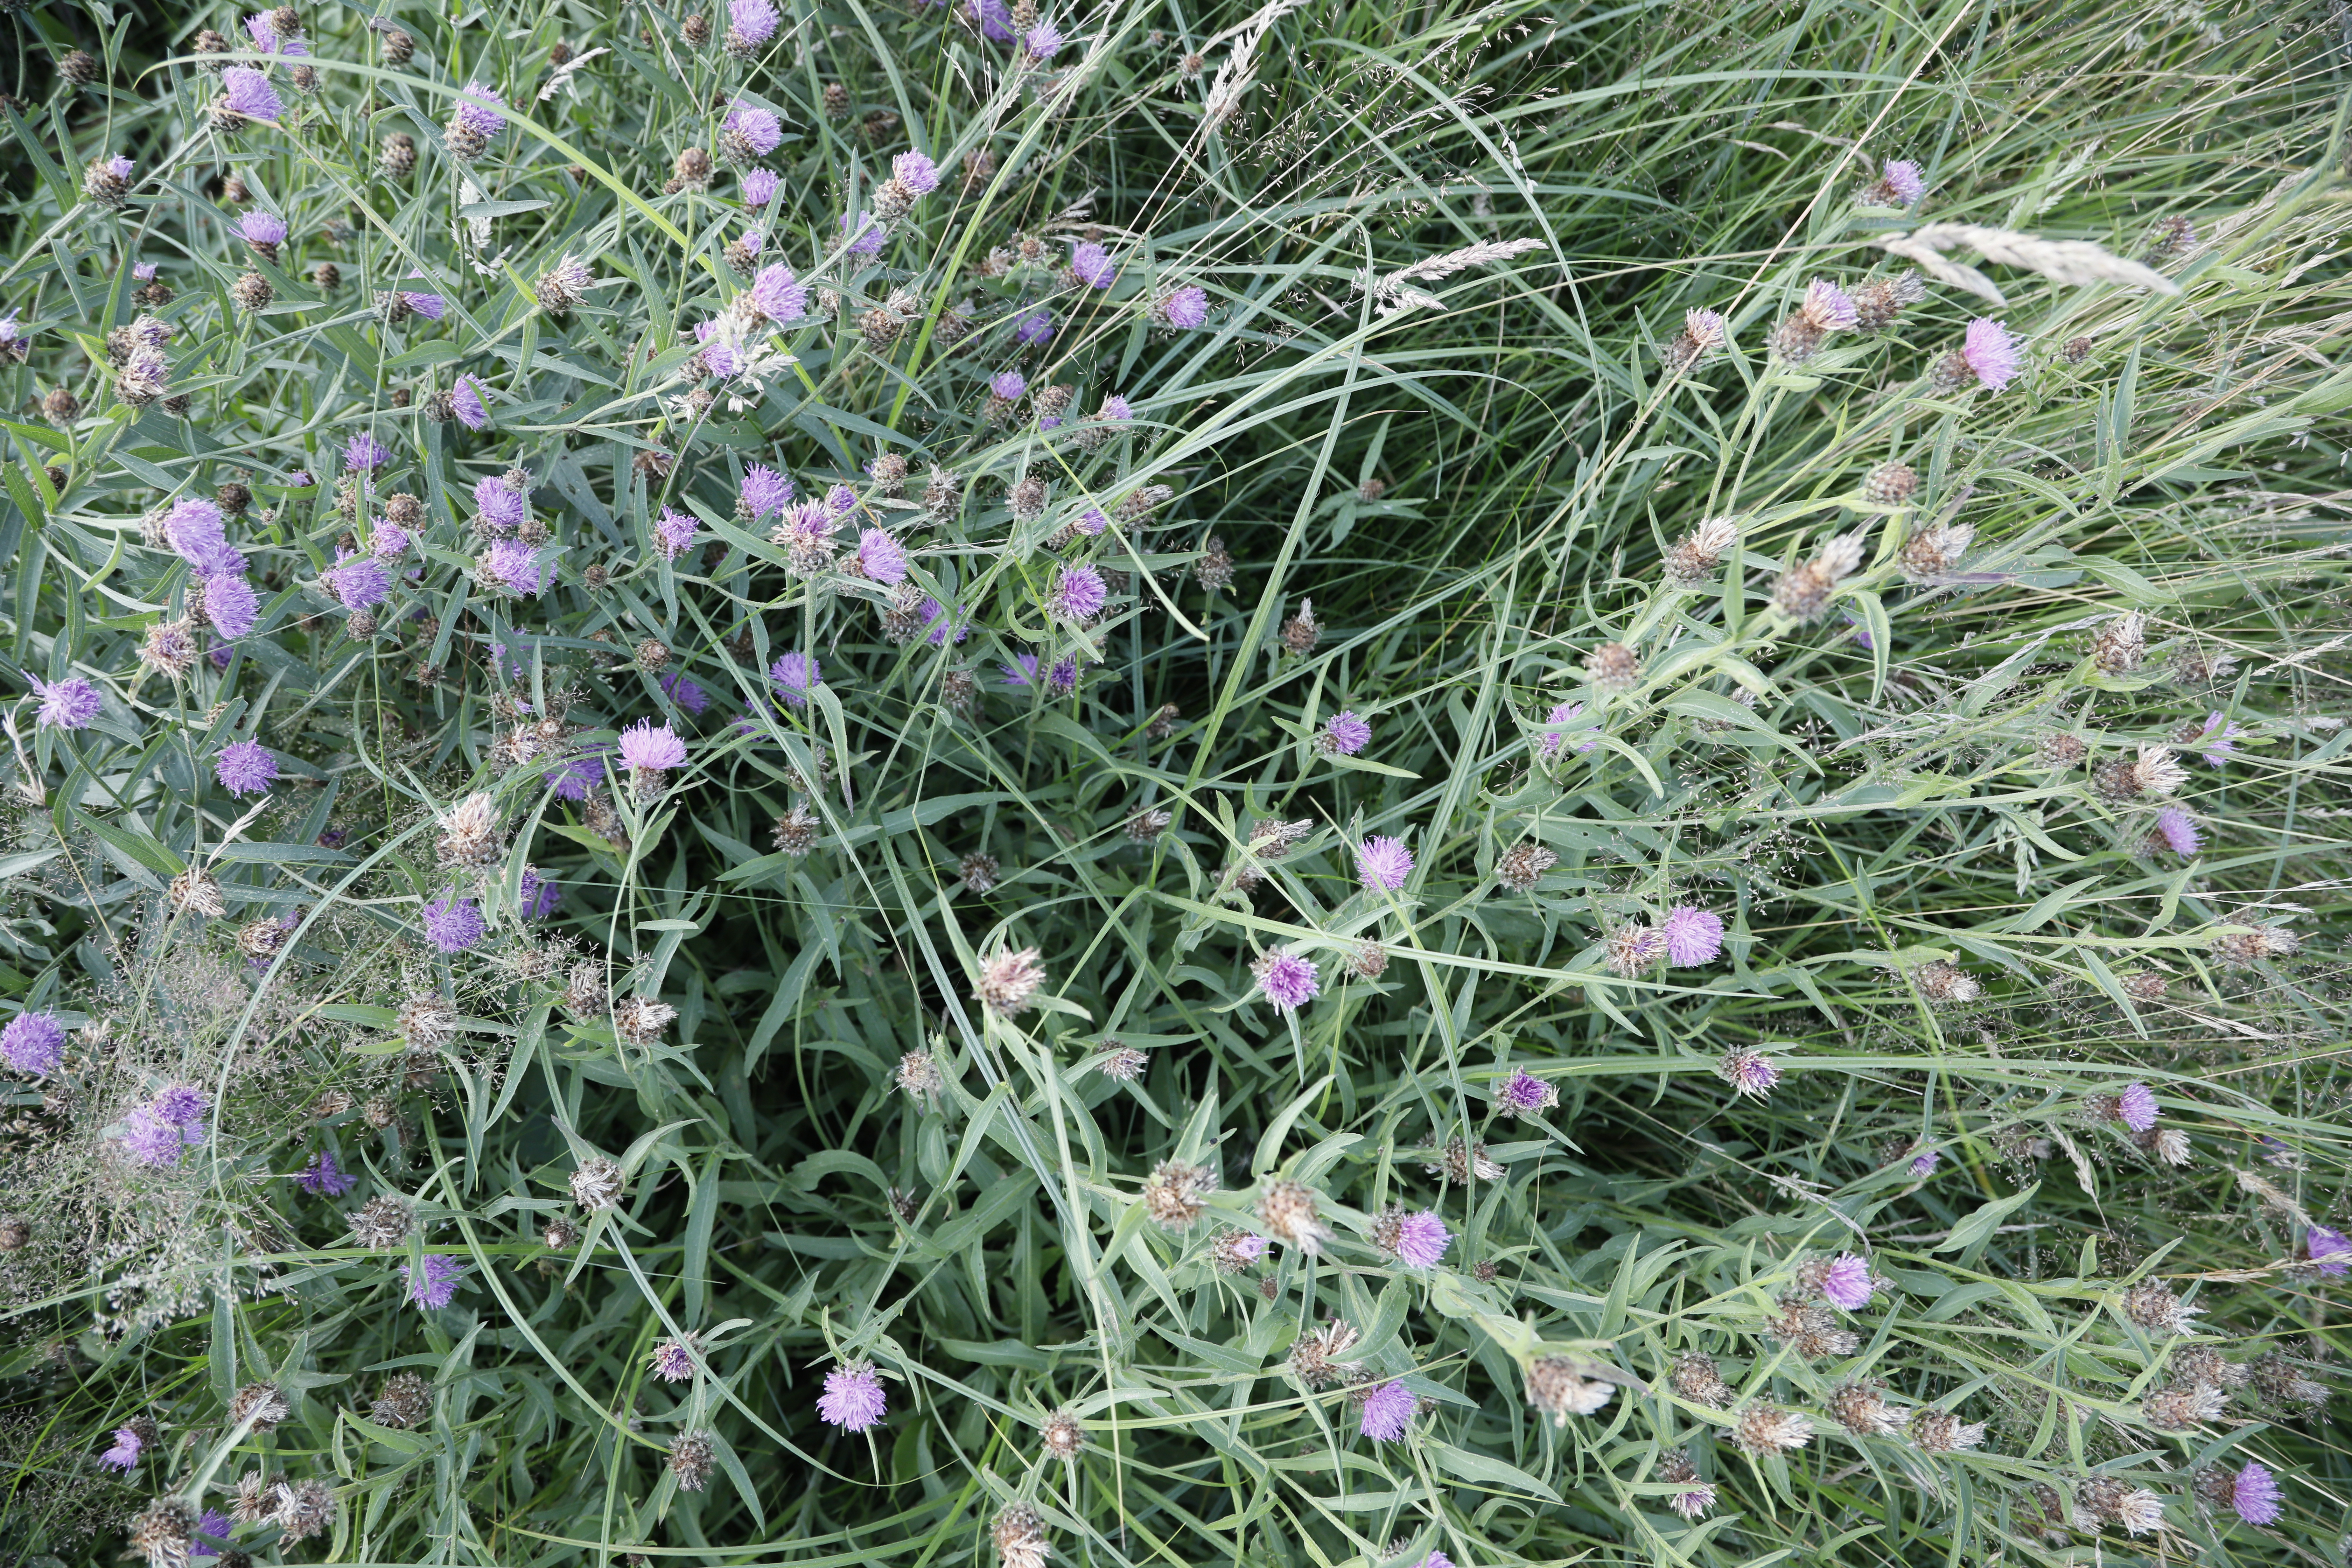
Plant species: Centaurea jacea